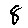
Label: 8